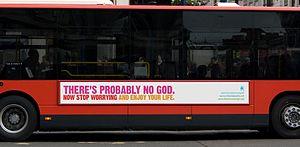
Atheist Bus Campaign est une campagne de communication réalisée en 2009 au Royaume-Uni et imitée dans d'autres pays, avec l'objectif de placer des messages positifs et pacifiques au sujet de l'athéisme sur les bus, en réponse aux campagnes publicitaires des chrétiens évangéliques. Cette campagne a été lancée à l'initiative de l'auteur comique Ariane Sherine le 21 octobre 2008, avec le soutien officiel de la British Humanist Association et de Richard Dawkins. Le but originel de la campagne était de lever des fonds pour faire circuler 30 bus londoniens pendant 4 semaines en 2009 avec le slogan : « There’s probably no God. Now stop worrying and enjoy your life ».